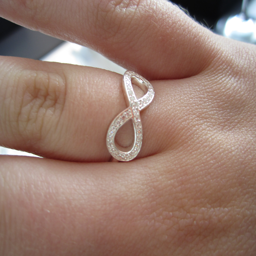
person displays my other favorite piece in this collection ... hopefully it will be mine soon !